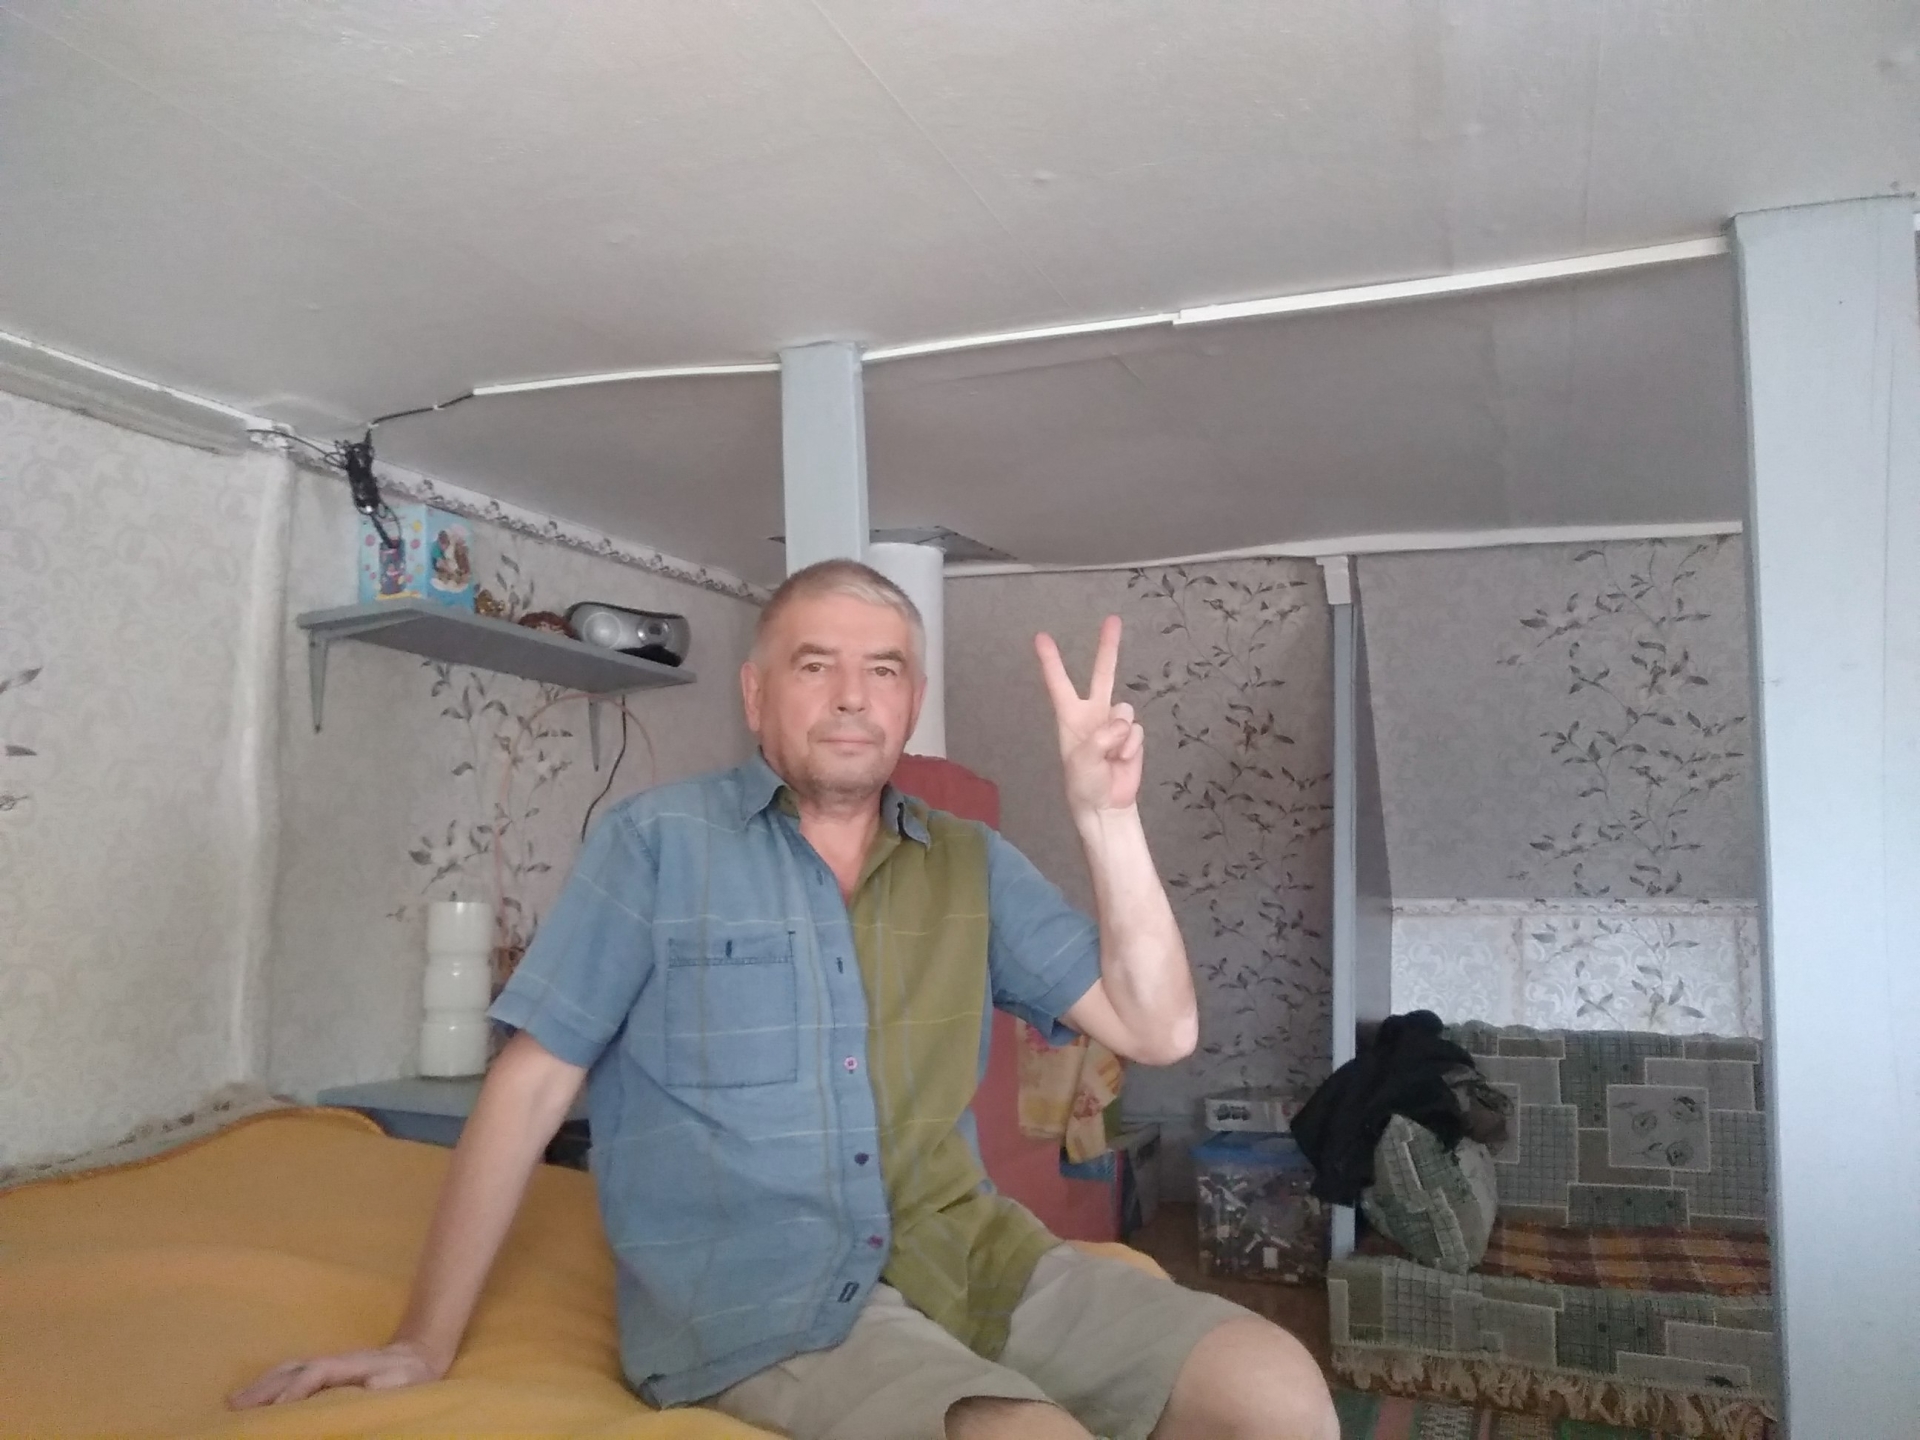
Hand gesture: peace